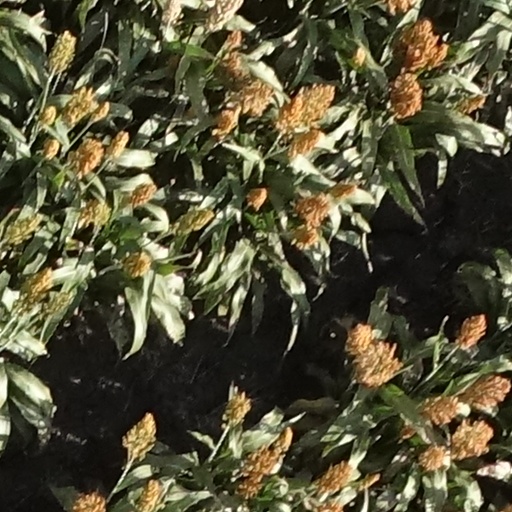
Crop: sorghum